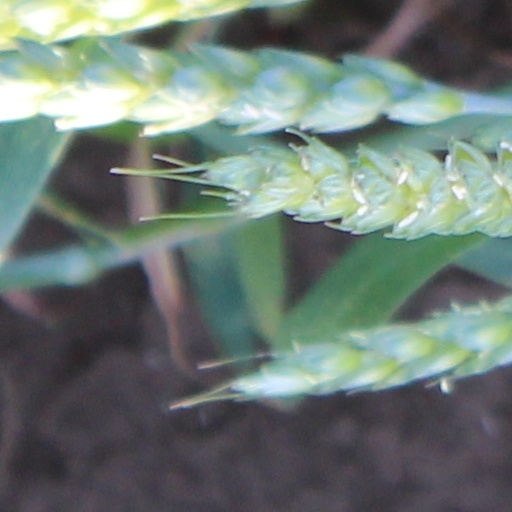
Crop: wheat